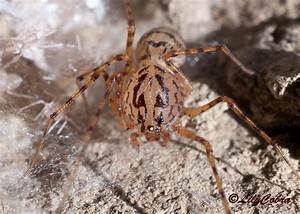
Label: spider